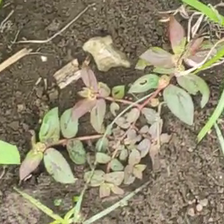
Weed species: Choti_dudhi_(Euphorbia_hirta)